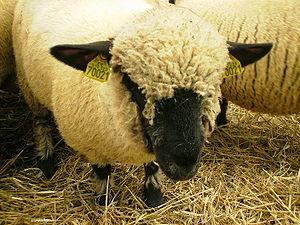
Mouton de race ""Hampshire""
Le hampshire appelé aussi hampshire down est une race ovine originaire d'Angleterre. Elle est issue de croisements entre des moutons southdowns et diverses autres races de moutons blancs cornus anglais. Le hampshire est importé en France depuis la fin du XIXᵉ siècle. Aujourd'hui, on le trouve principalement dans le Nord et l'Est, ainsi qu'en Auvergne, dans des proportions qui restent modestes.
Prés salés de la baie de Somme est une appellation d'origine protégée par une AOP désignant une carcasse bouchère d'agneau broutard.